Homer Martin Adkins

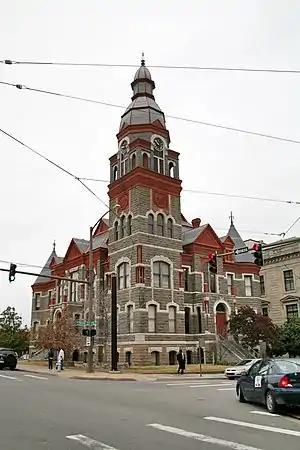
The Pulaski County Sheriff's Office is contained within the Pulaski County Courthouse in Little Rock

Following return from service in France, Adkins sought the office of Pulaski County sheriff in November 1922. At the time, the sheriff and collector positions were combined. During the Solid South, the Democratic Party held firm control of virtually every office in The South, including Arkansas. Winning the Democratic primary was considered tantamount to election, with several different factions of the party, sometimes including the Ku Klux Klan, battling in the open primaries.